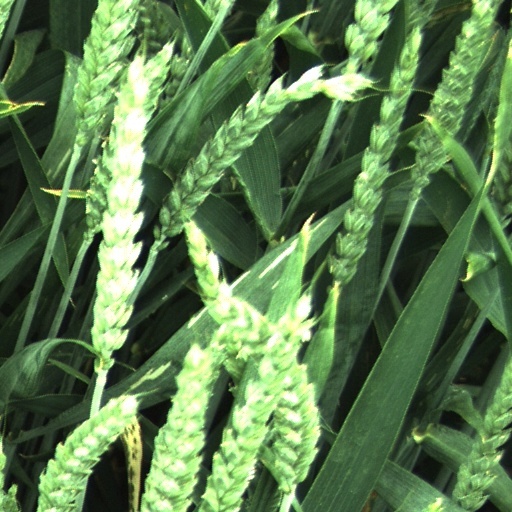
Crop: wheat